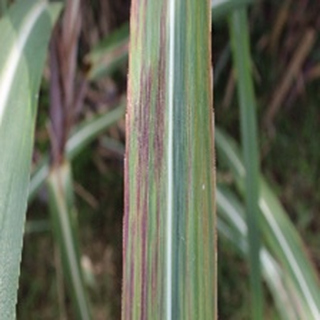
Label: sugarcane_bacterial_blight